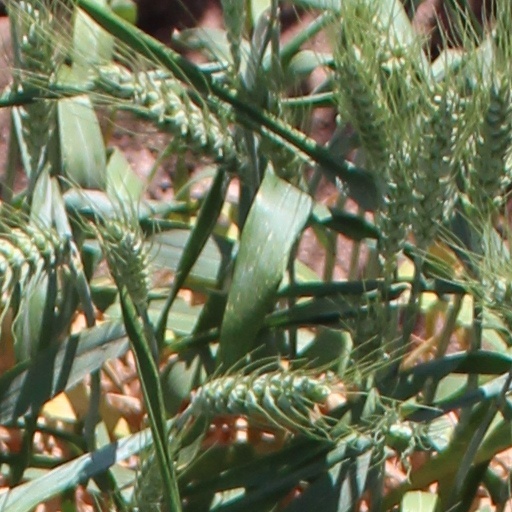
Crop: wheat